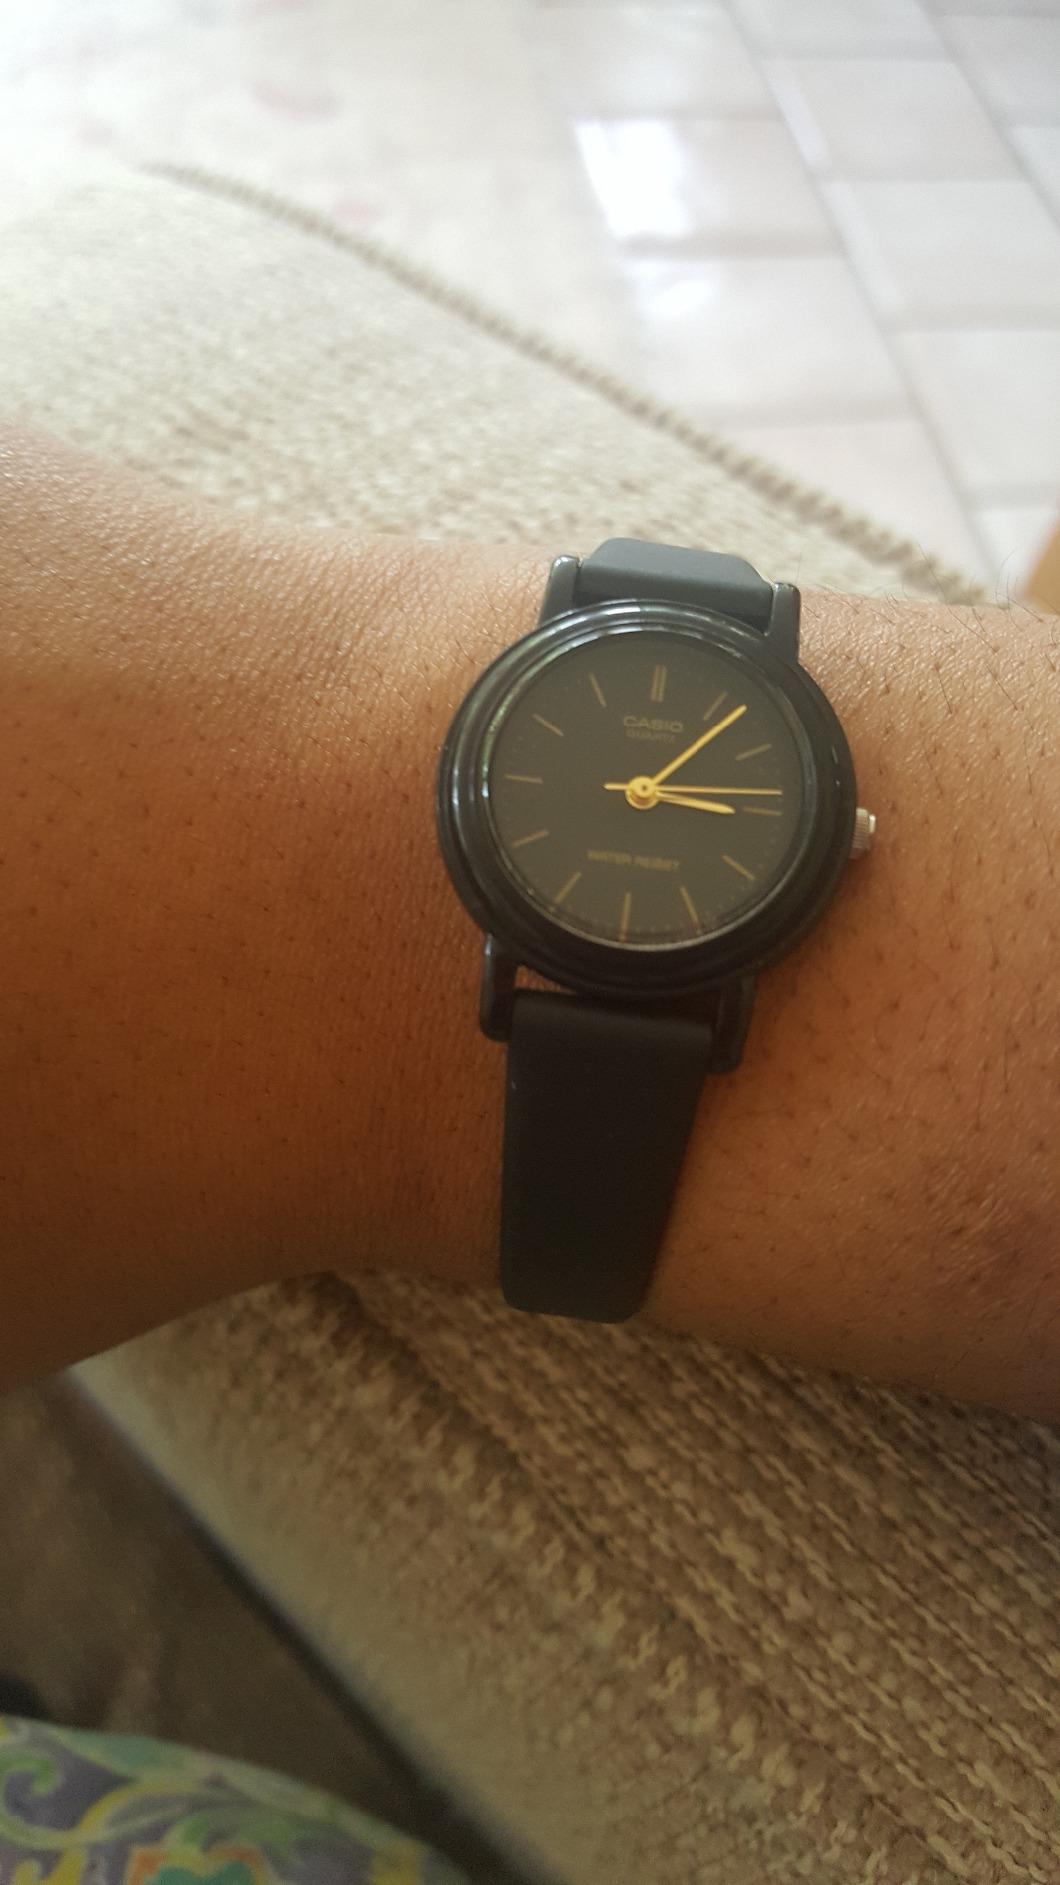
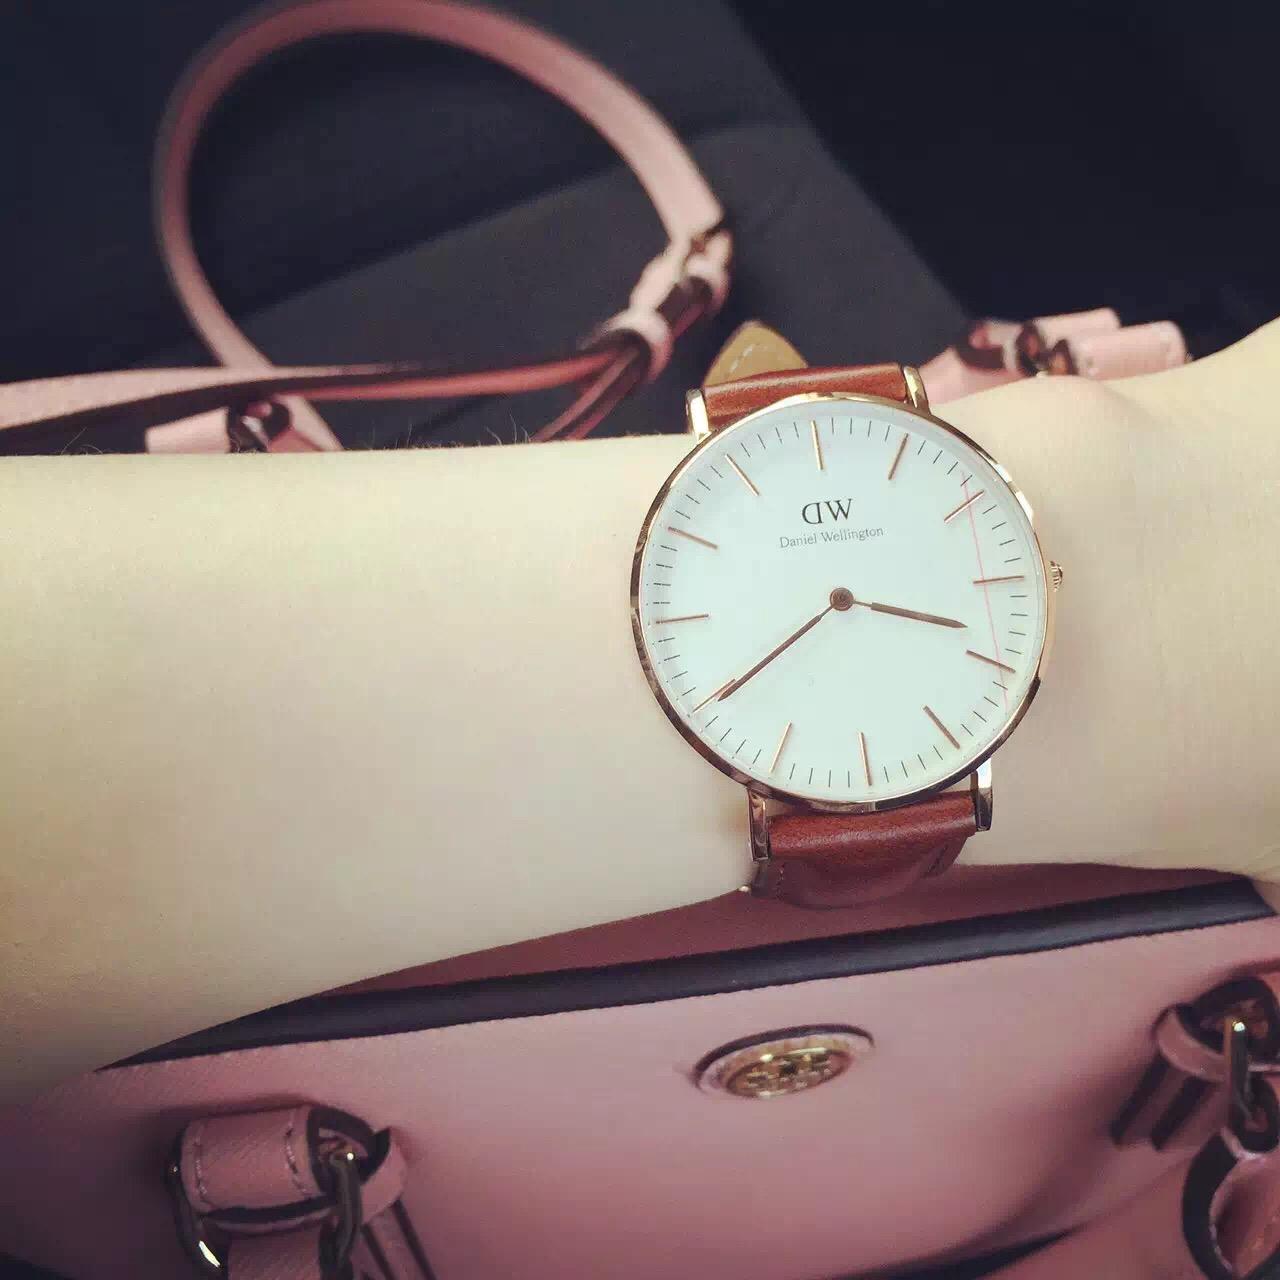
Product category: accessories_watch
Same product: no